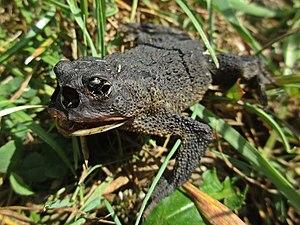
Lucilia bufonivora est une espèce de mouches de la famille des Calliphoridae et du genre Lucilia. Au stade larvaire, cette espèce eurasienne et nord-américaine est un parasite externe obligatoire des grenouilles et crapauds et plus spécifiquement du Crapaud commun. Cette myiase provoque irrémédiablement la mort de l'animal parasité.